Pątnów Power Station

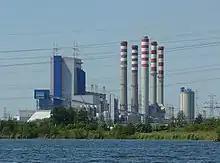
Pątnów Power Station

Pątnów Power Station is a lignite fired power plant in Pątnów, northern suburbs of Konin, Poland with a total generation capacity of 1674 MW. The first unit of Pątnów Power Station went in service in 1967. The newest unit of Pątnów Power Station is Pątnów II with a generation capacity of 474 MW. It has a 143 metres high boiler house, which is the highest boiler house in Poland. Pątnów Power Station has 5 chimneys, each 150 metres tall. A 200 metres tall chimney of Pątnów Power Station was demolished in 2008.